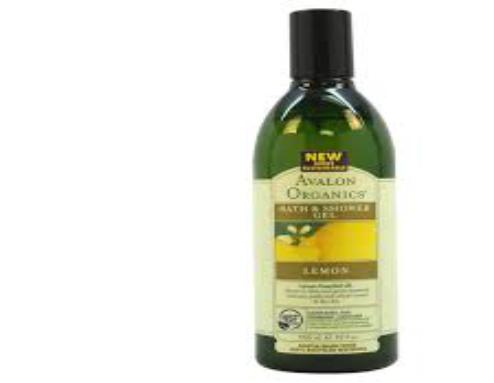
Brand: Avalon Organic Botanicals
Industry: Necessities